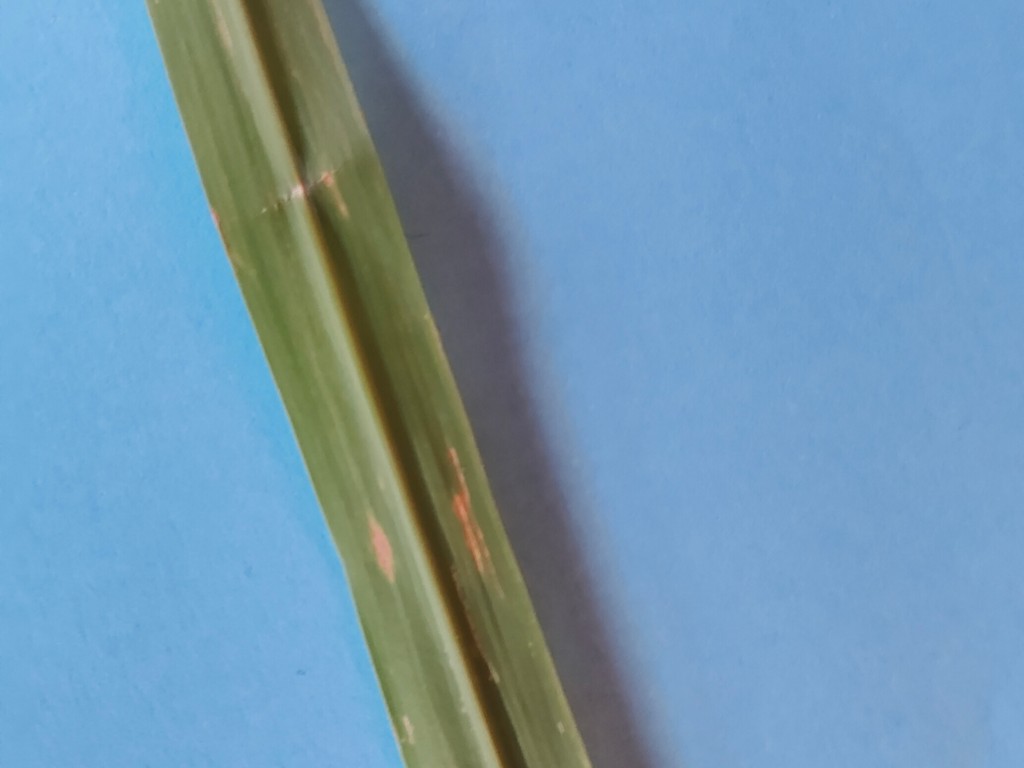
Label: Unhealthy